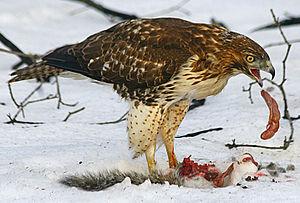
Le parc national de Crater Lake est un parc national américain, caractérisé par la présence en son sein du Crater Lake qui, avec ses 592 m de profondeur, est le lac le plus profond du pays. Couvrant une superficie de 53 km², le parc est situé dans une zone montagneuse et boisée du sud de l'Oregon, à la jonction des comtés de Klamath, Jackson et Douglas.